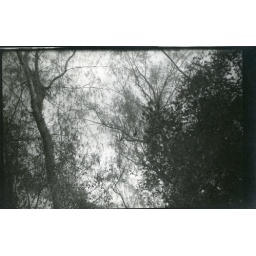
Maleo bird in tree